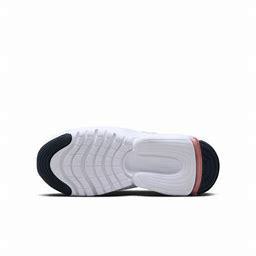
Brand: Nike
Model: Flex Plus